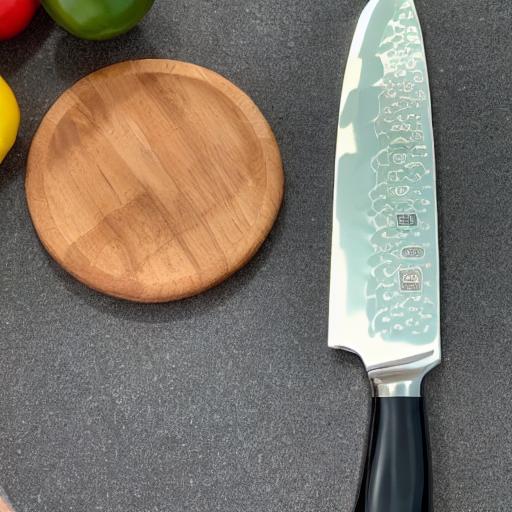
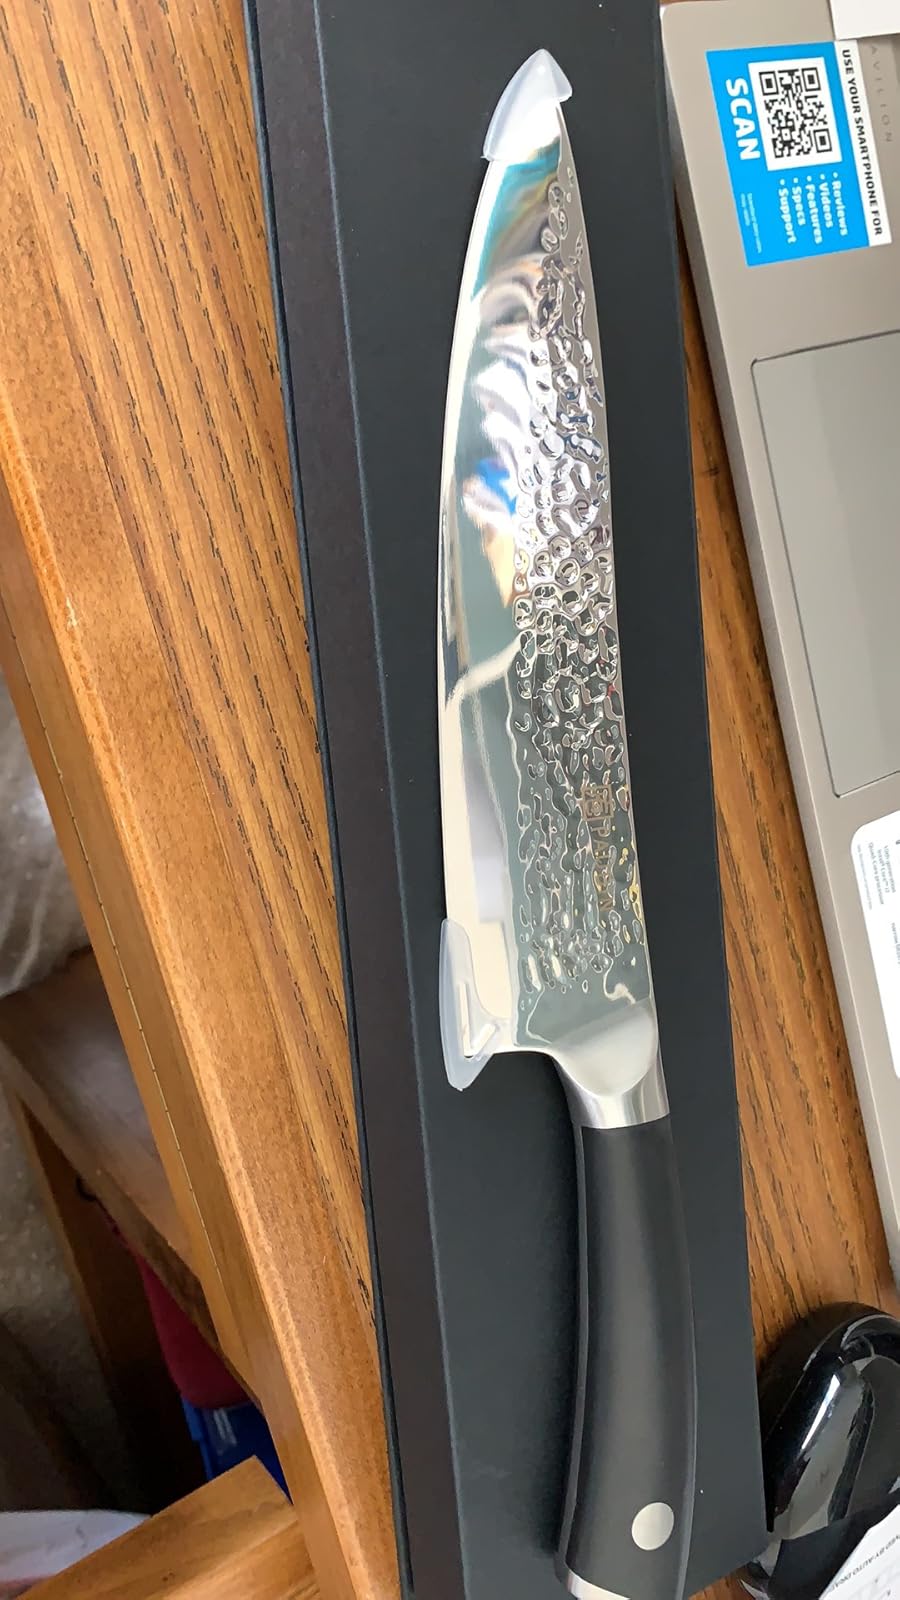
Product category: items_knife
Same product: no